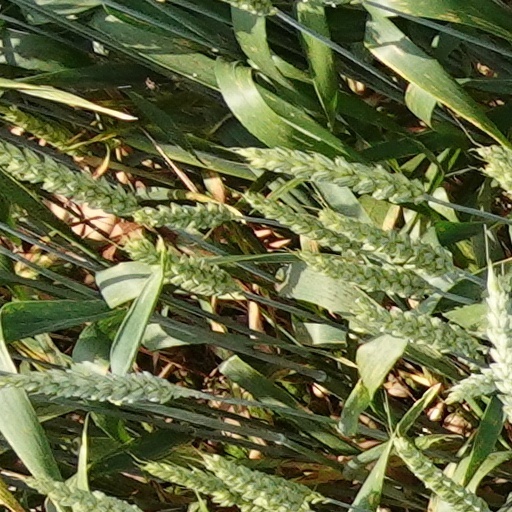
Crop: wheat